Julius and Ethel Rosenberg

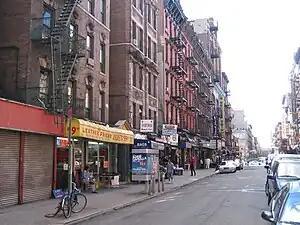
Corner of Orchard and Rivington streets, Lower East Side (2005)

Julius Rosenberg was born on May 12, 1918, in New York City to a family of Jewish immigrants from the Russian Empire. The family moved to the Lower East Side by the time Julius was 11. His parents worked in the shops of the Lower East Side as Julius attended Seward Park High School. Julius became a leader in the Young Communist League USA while at City College of New York during the Great Depression. In 1939, he graduated with a degree in electrical engineering.